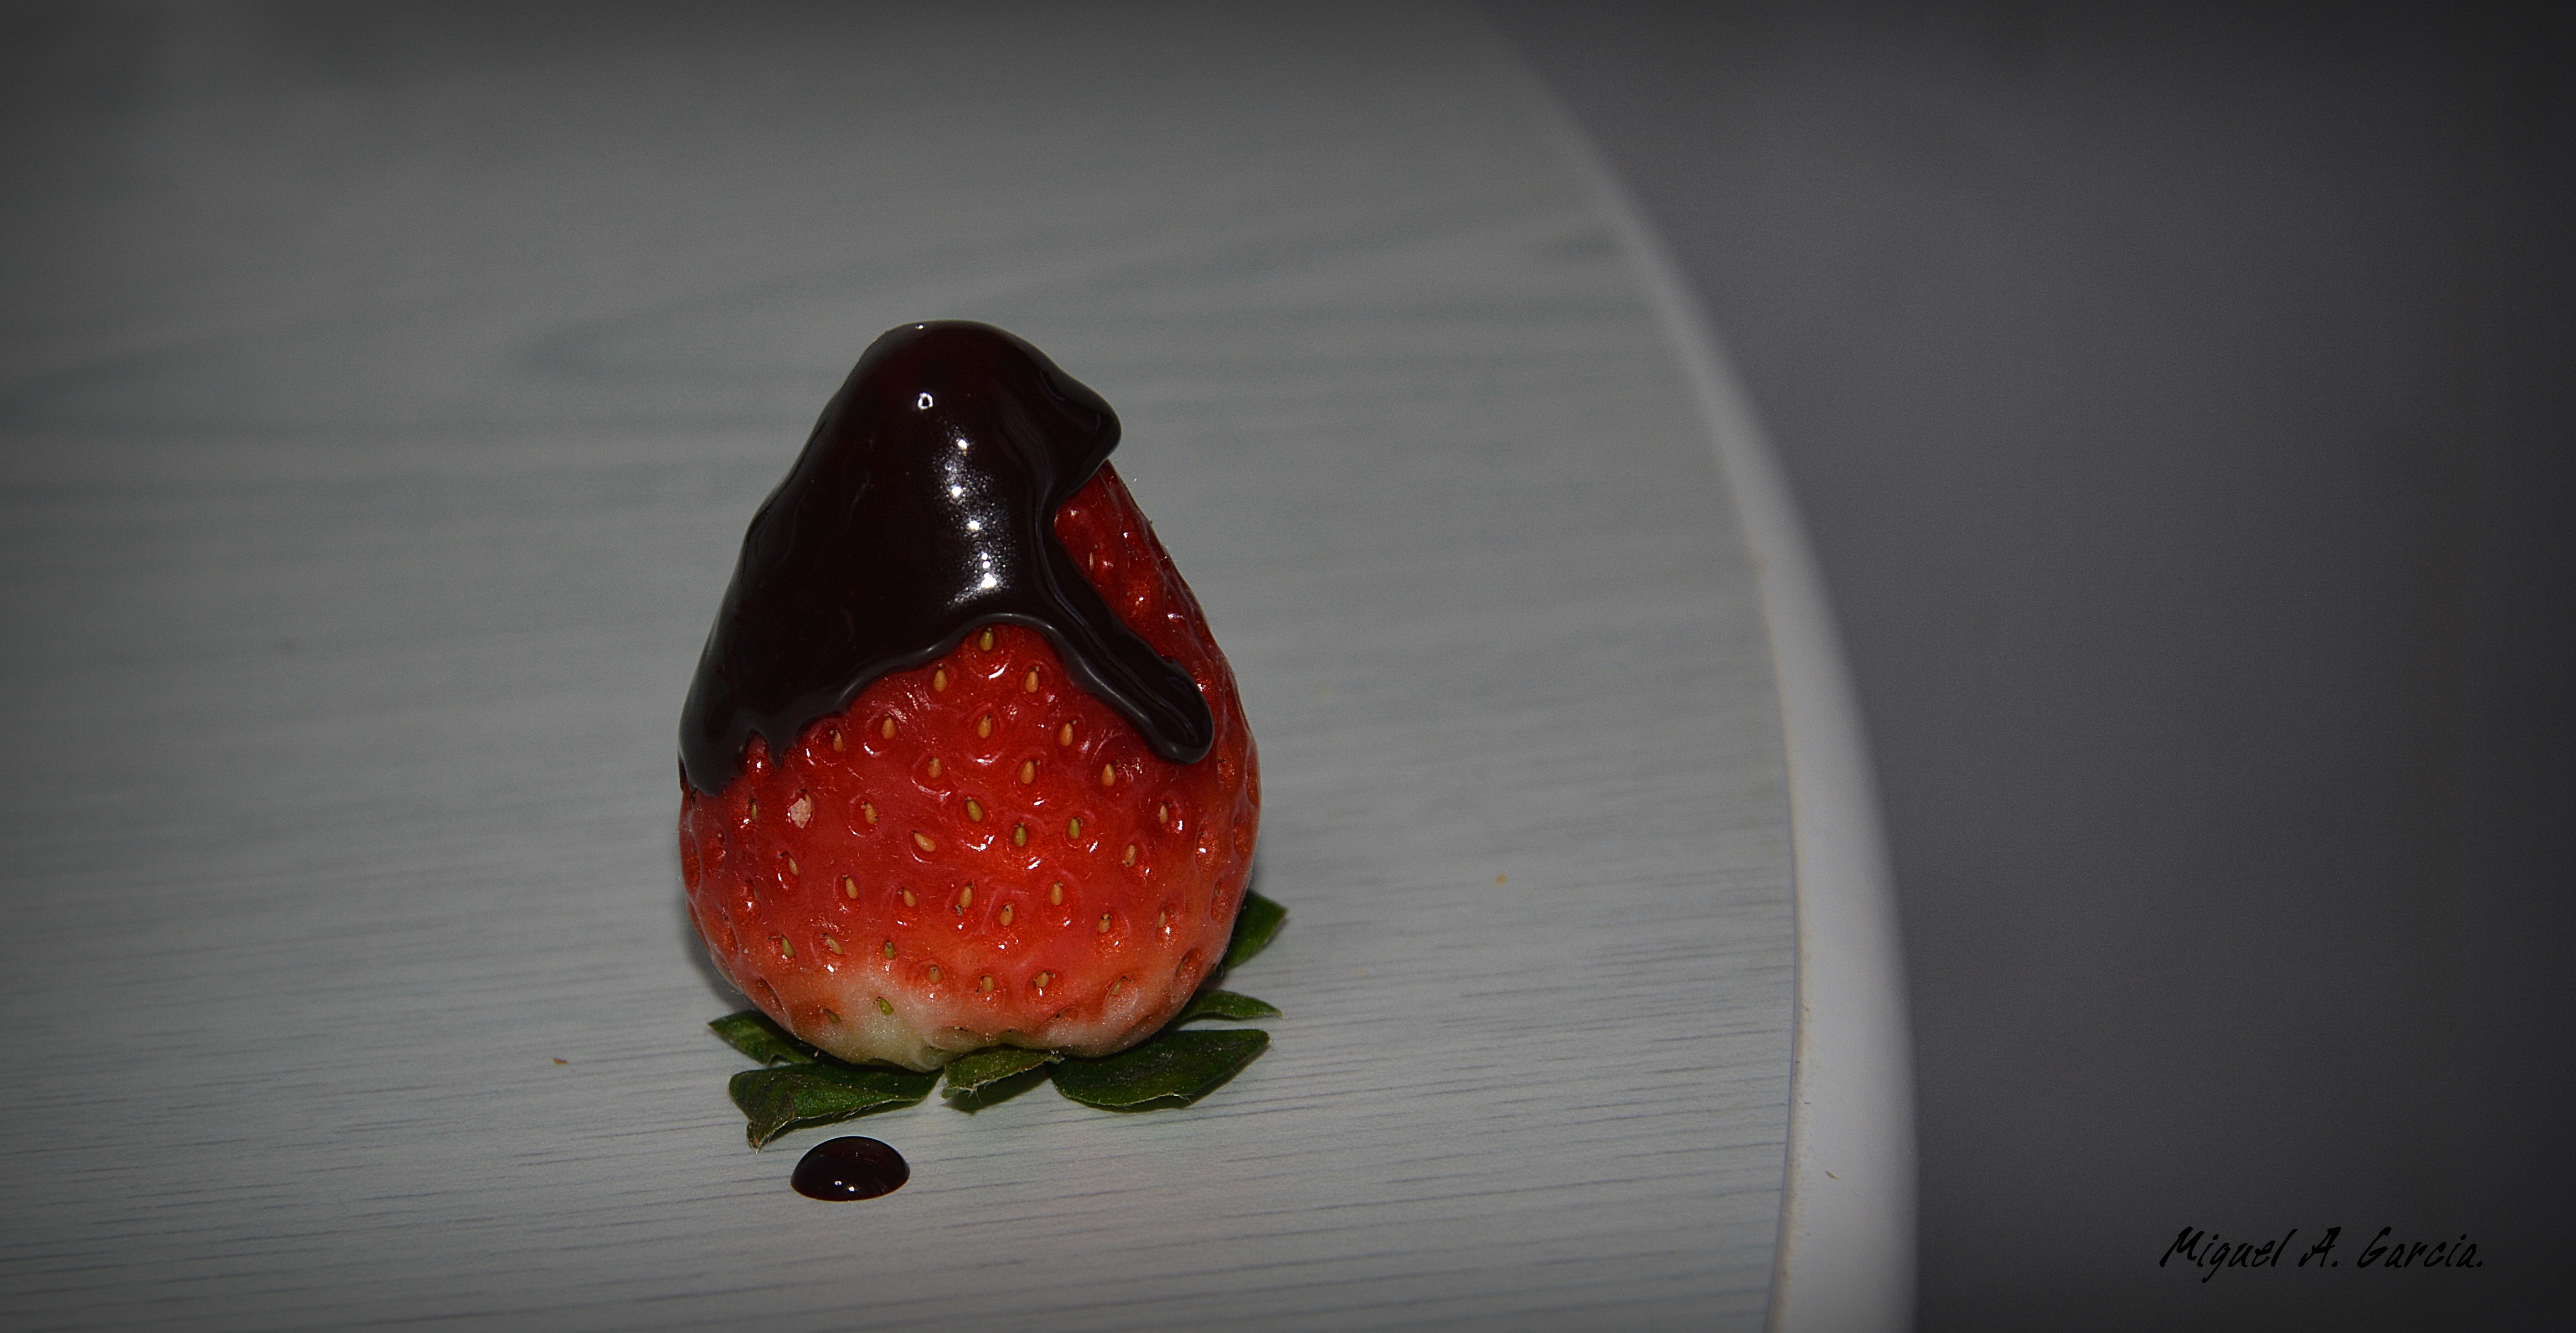
plant, fruit, leaf, flower, food, red, produce, strawberry, close up, strawberries, macro photography, flowering plant, land plant